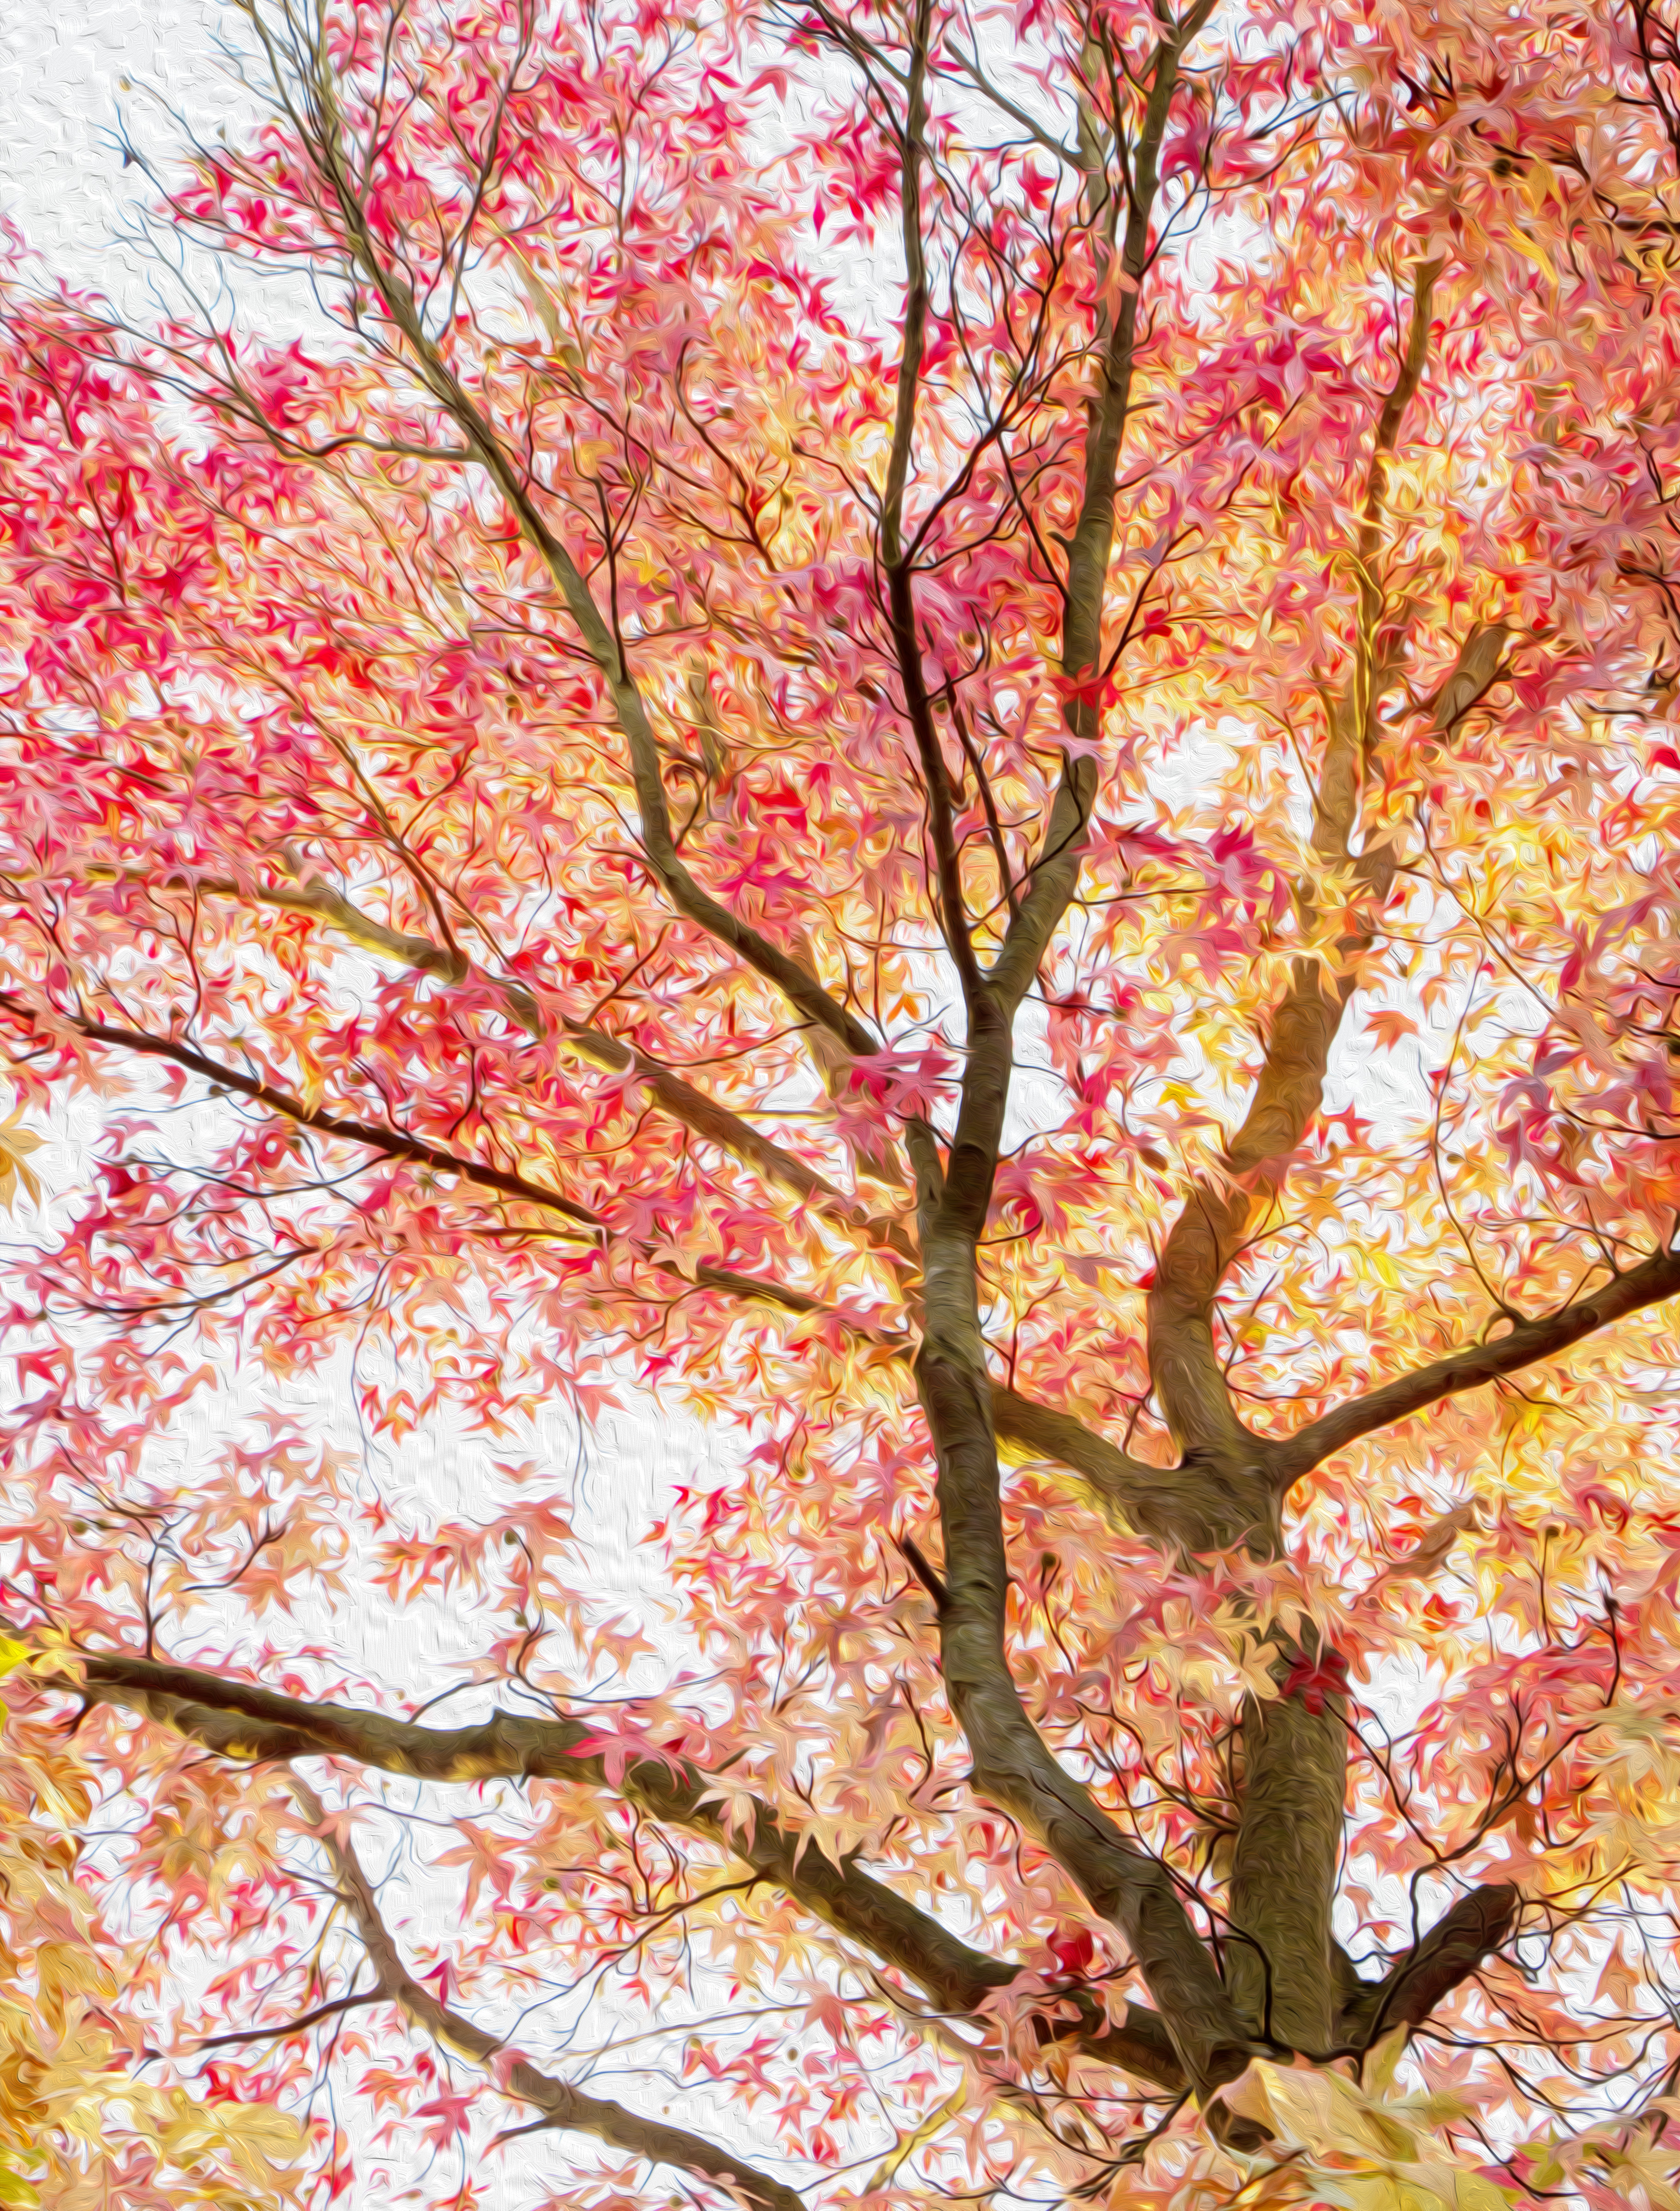
tree, branch, blossom, plant, leaf, flower, orange, spring, red, produce, autumn, fire, season, cherry blossom, maple tree, deciduous, oilpaintingfiler, flowering plant, woody plant, land plant